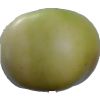
Label: Apple 6